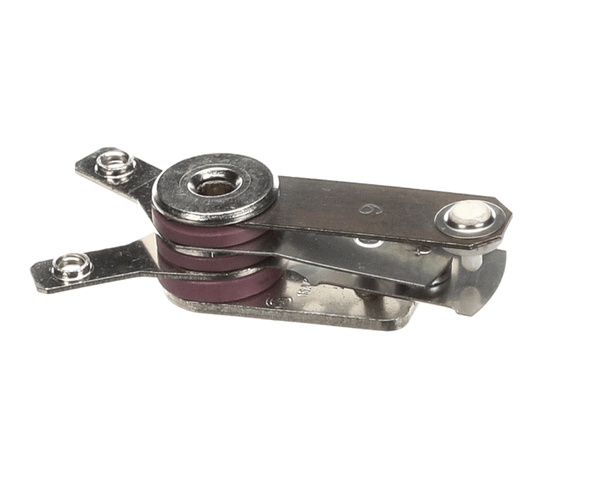
0350460
HIGH LIMIT THERMOSTAT
Brand: SECO PARTS
Category: Vehicles & Parts > Vehicle Parts & Accessories > Motor Vehicle Parts > Motor Vehicle Climate Control > Heater Controls